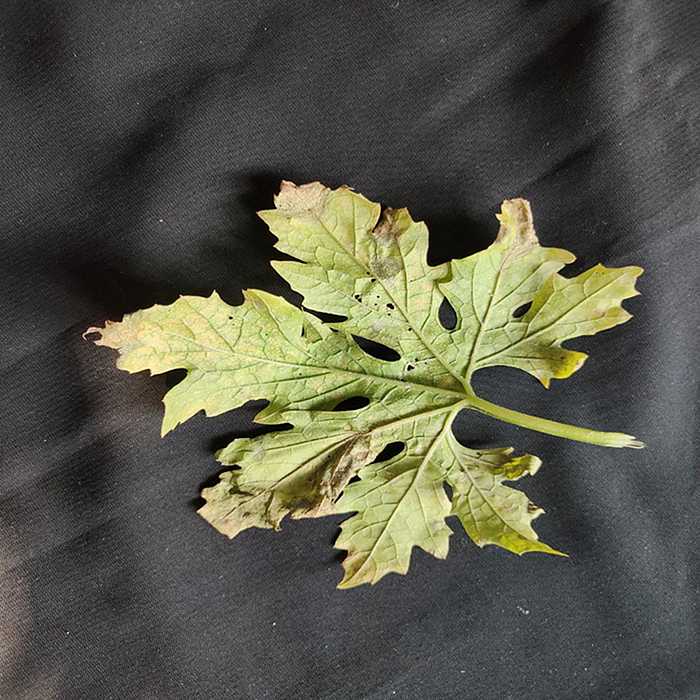
Plant: Bitter Gourd
Label: Fusarium wilt